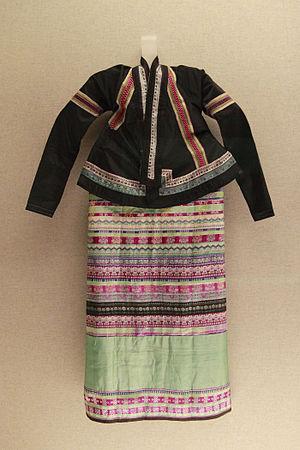
Le musée de Shanghai est un musée d'art chinois ancien situé à Puxi sur la Place du Peuple dans le district de Huangpu à Shanghai, Chine. L'entrée y est gratuite. Il est situé en face de la Mairie de Shanghai.
La broderie chinoise, art artisanal traditionnel de la Chine, occupe une place importante dans l’histoire de l'art chinois, et, au sein de l'industrie textile, dans l'économie chinoise. Elle est pratiquée dans toute la Chine et porte des caractères distincts selon les lieux. Au cours de son histoire et encore aujourd'hui elle se perfectionne sur le plan technique et se renouvelle dans ses choix esthétiques.